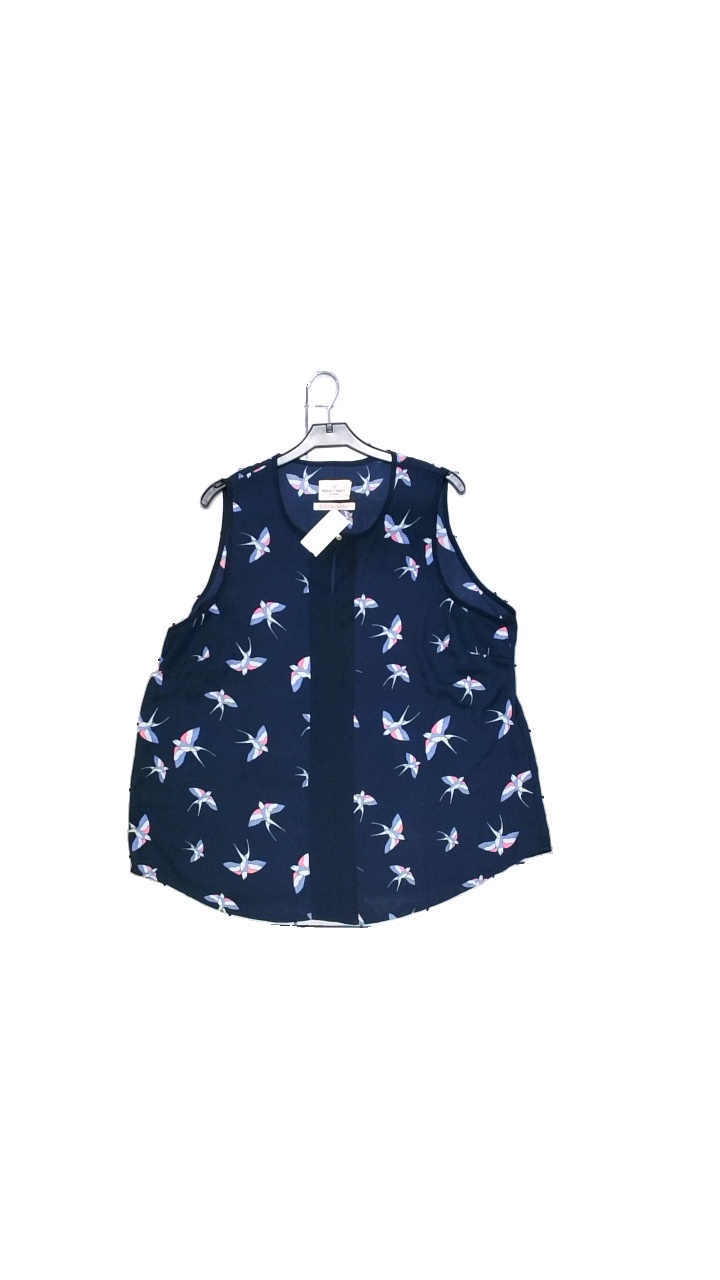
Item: Blouse (Ladies)
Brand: Holly And Whyte (lindex)
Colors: Blue, Pink, Multicolor
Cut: Regular
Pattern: Geometric print
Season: All
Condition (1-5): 4
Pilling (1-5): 5
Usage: Reuse
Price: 50-100